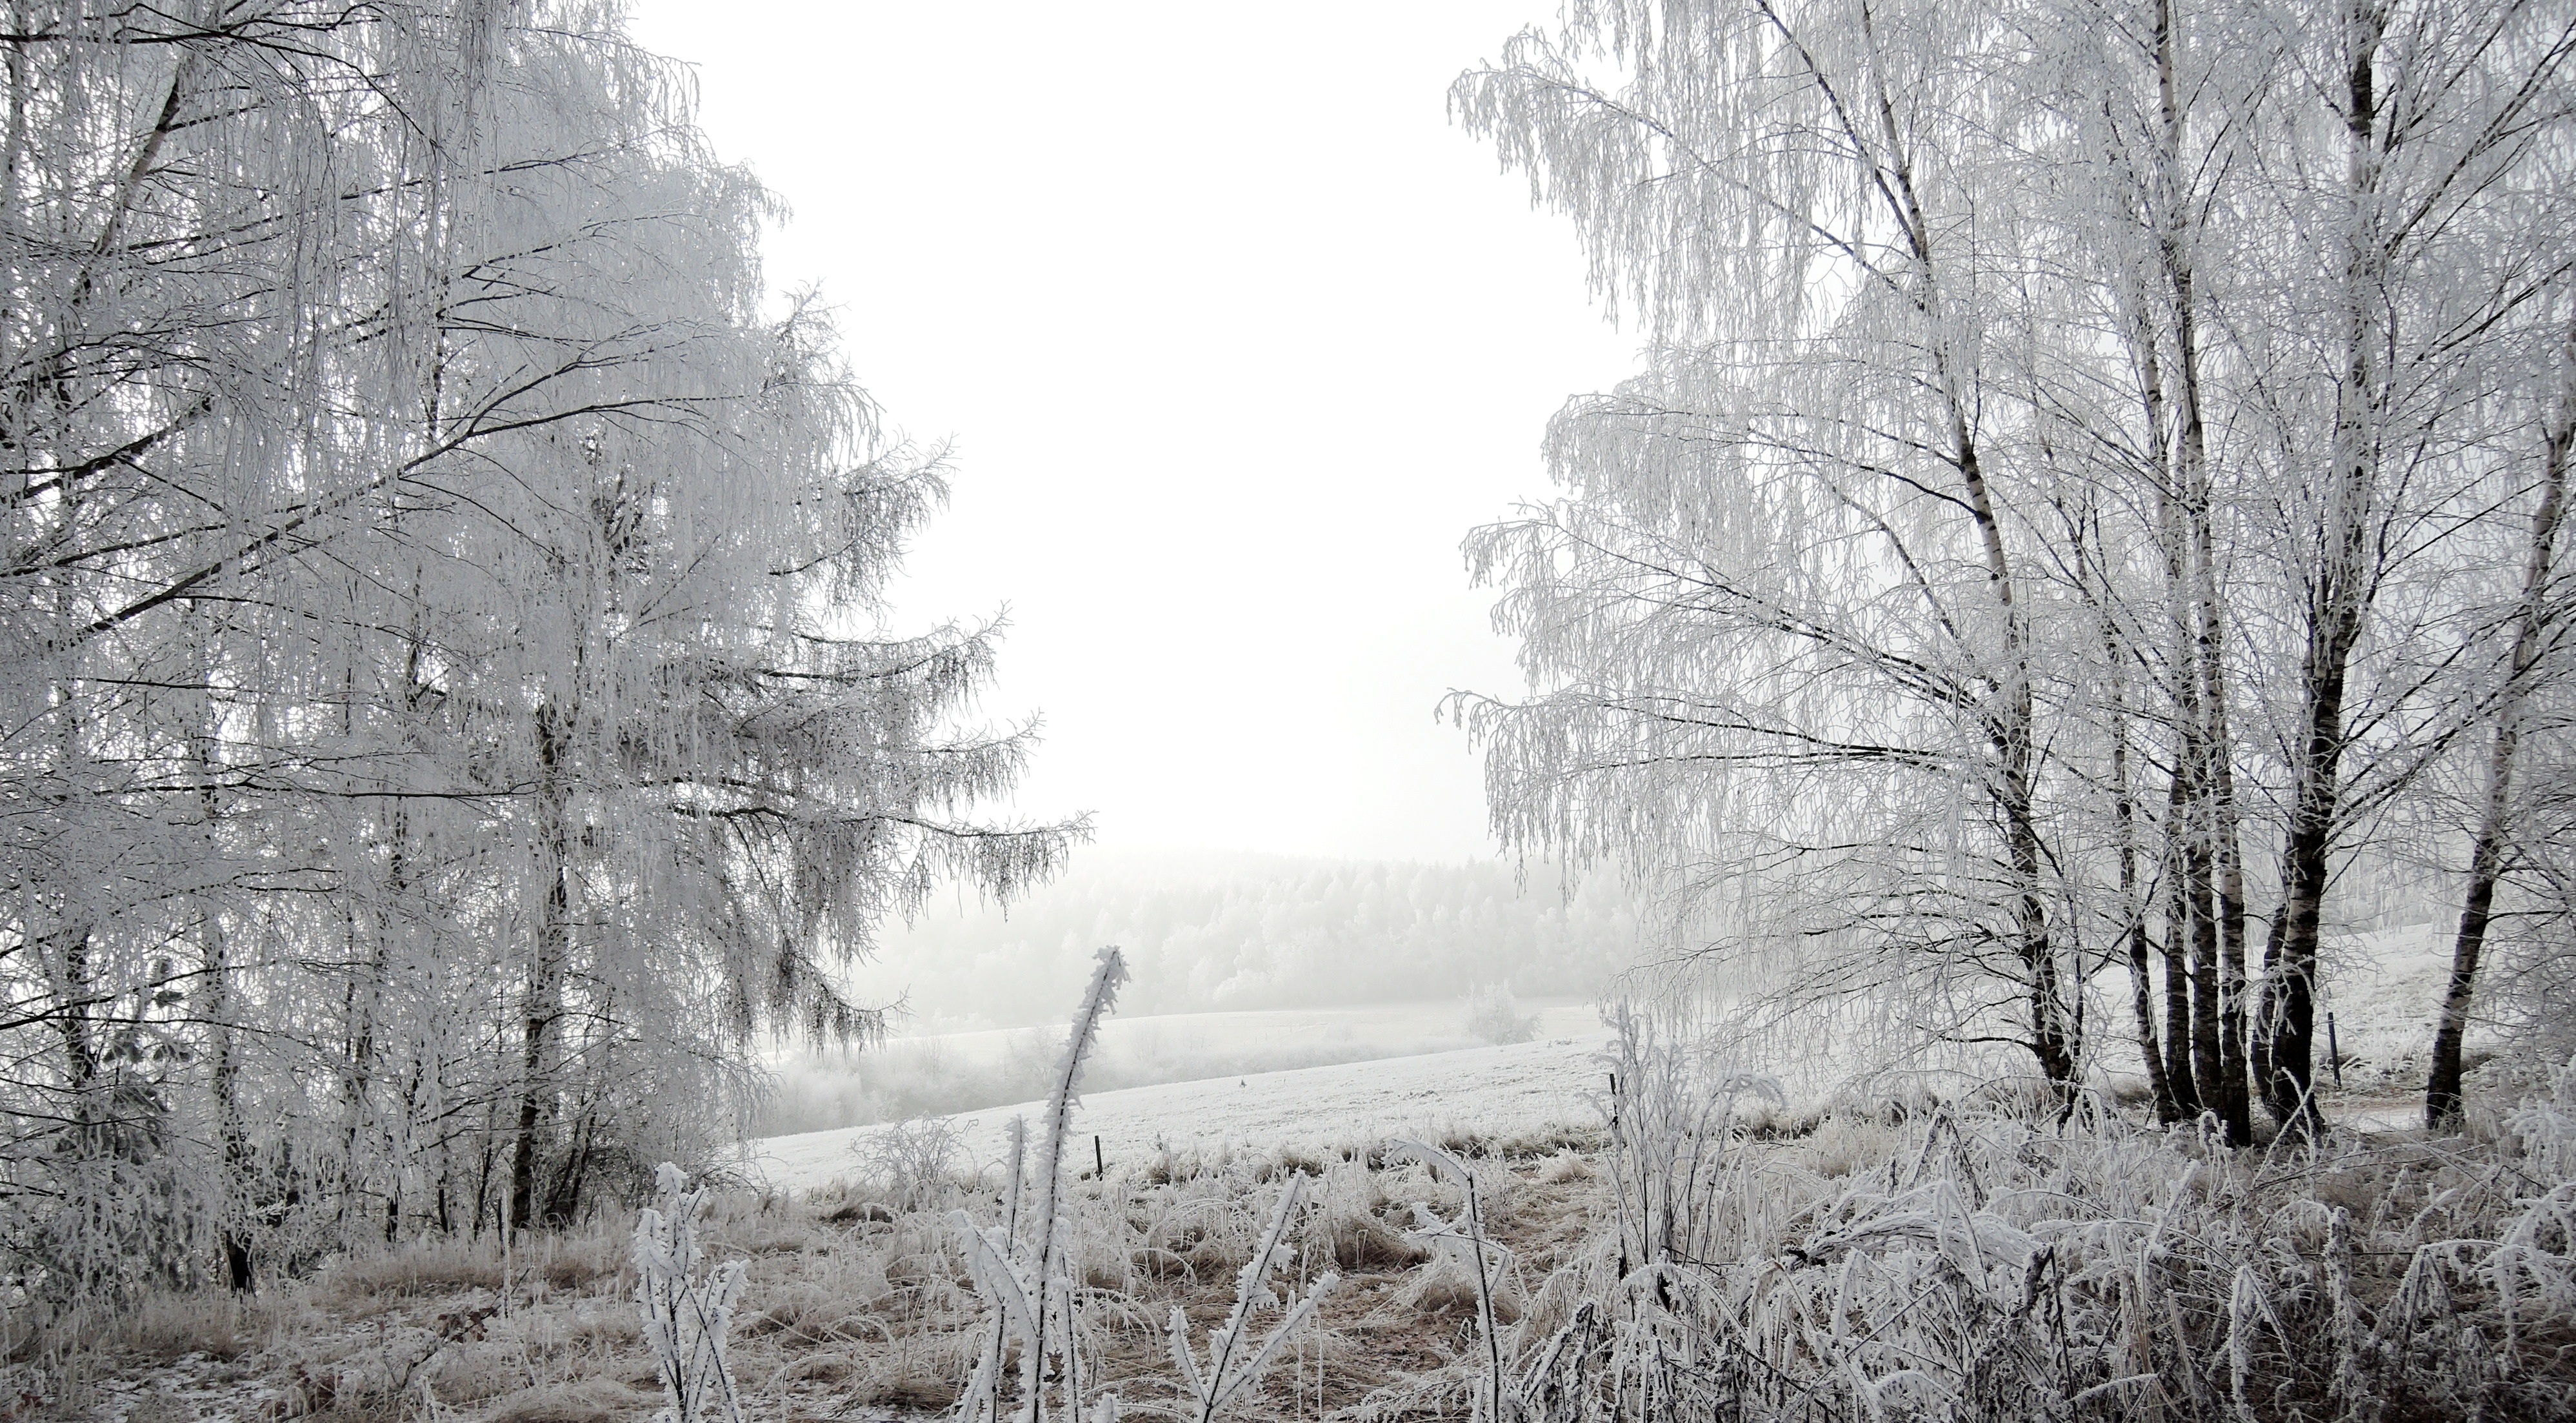
landscape, tree, nature, forest, path, grass, branch, snow, winter, black and white, sky, fog, mist, meadow, sunlight, morning, view, frost, walk, bush, ice, heaven, romance, snowy, nostalgia, monochrome, trees, icing, branches, grove, blizzard, woodland, rime, freezing, phenomenon, monochrome photography, winter storm, rain and snow mixed